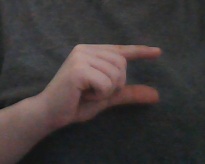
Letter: dal